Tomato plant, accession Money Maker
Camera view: bottom (45 deg); turntable rotation: 180 degrees
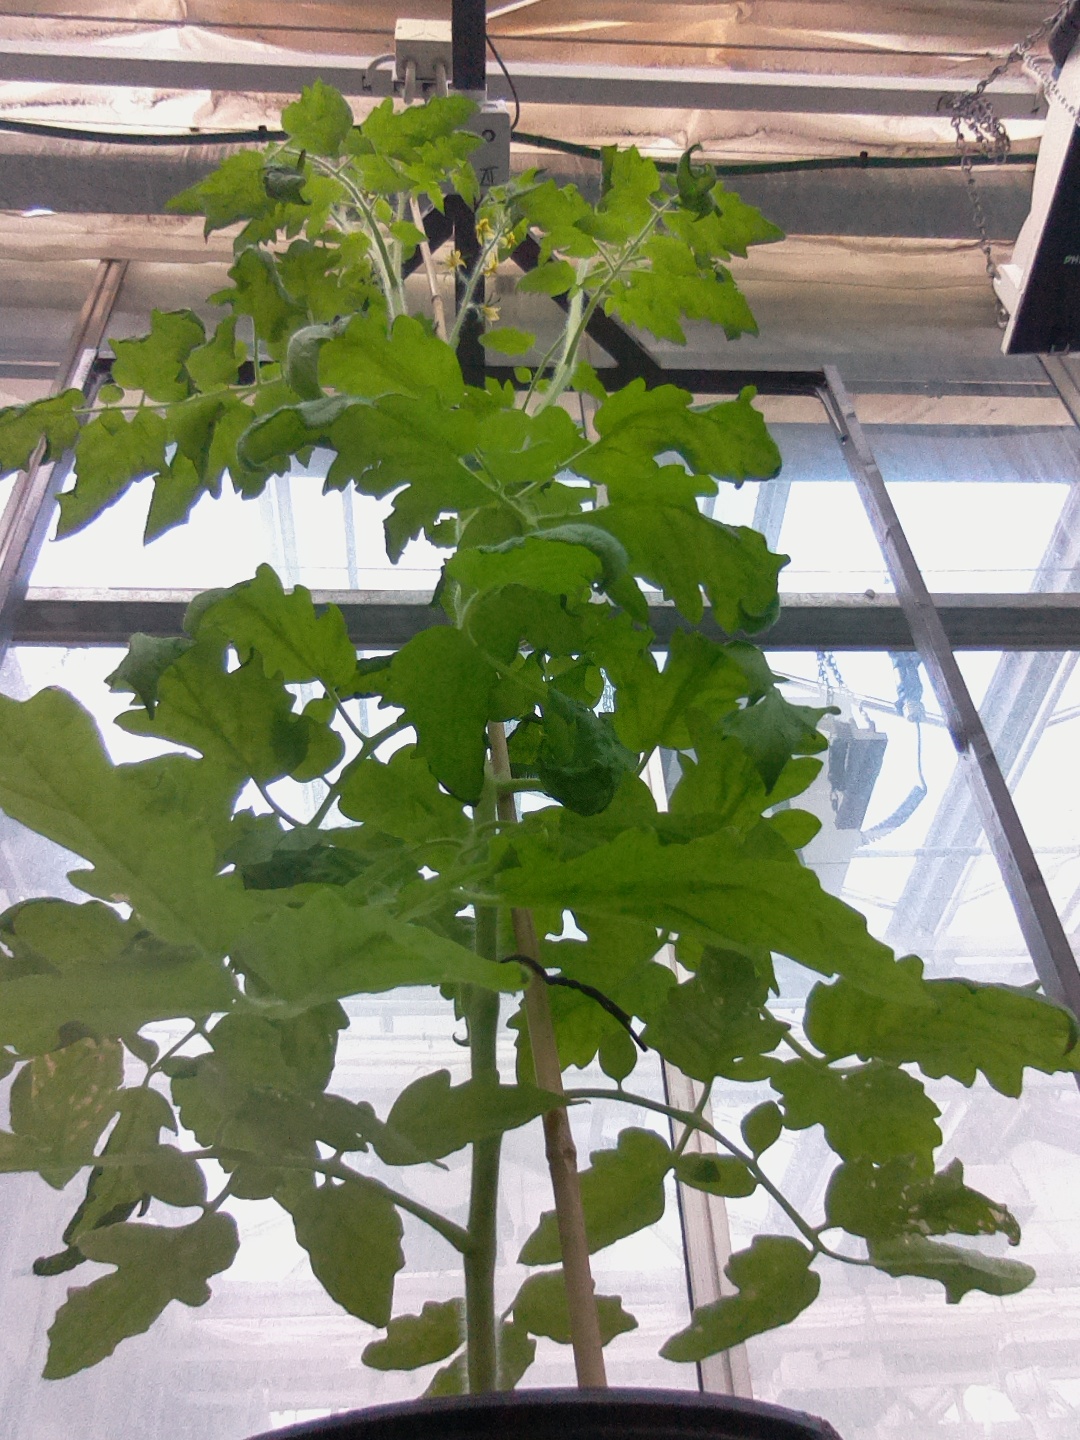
BBCH growth stage 61: 10%-20% of flowers open